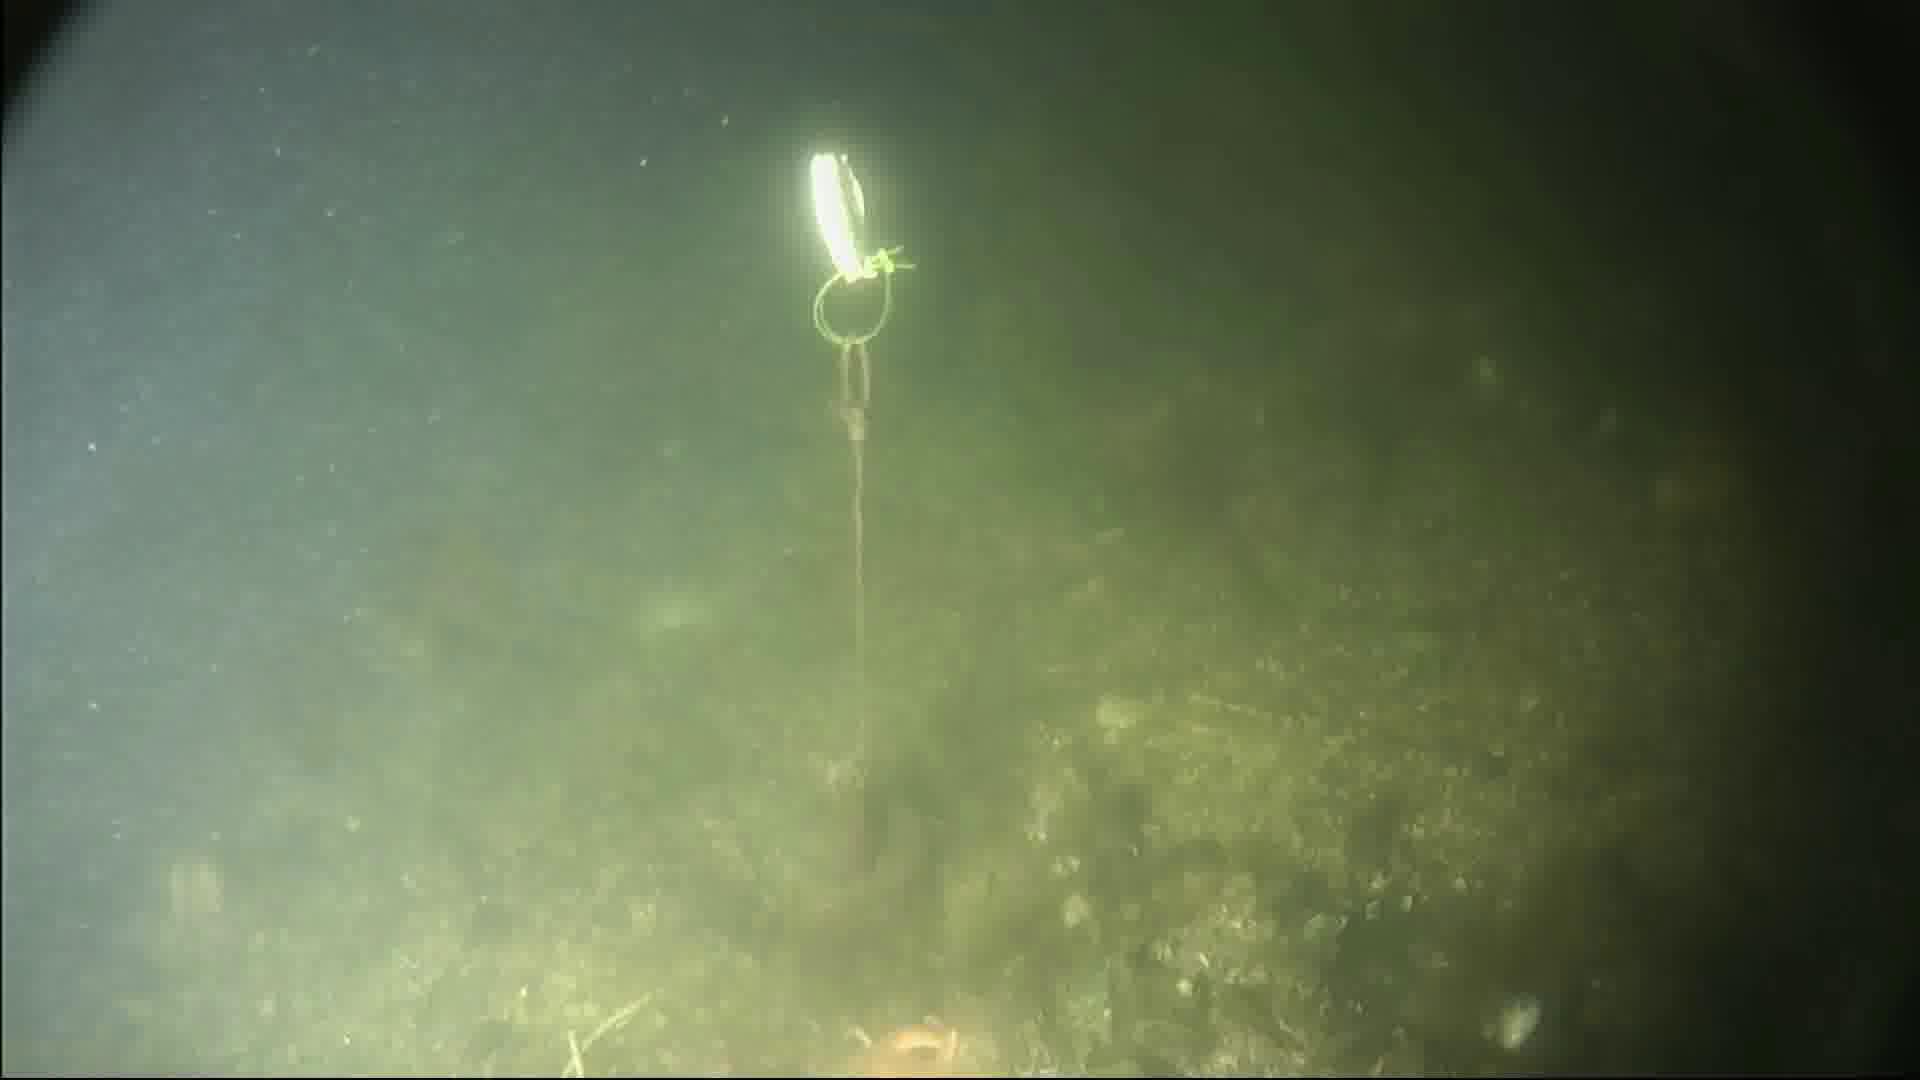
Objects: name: starfish
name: crab